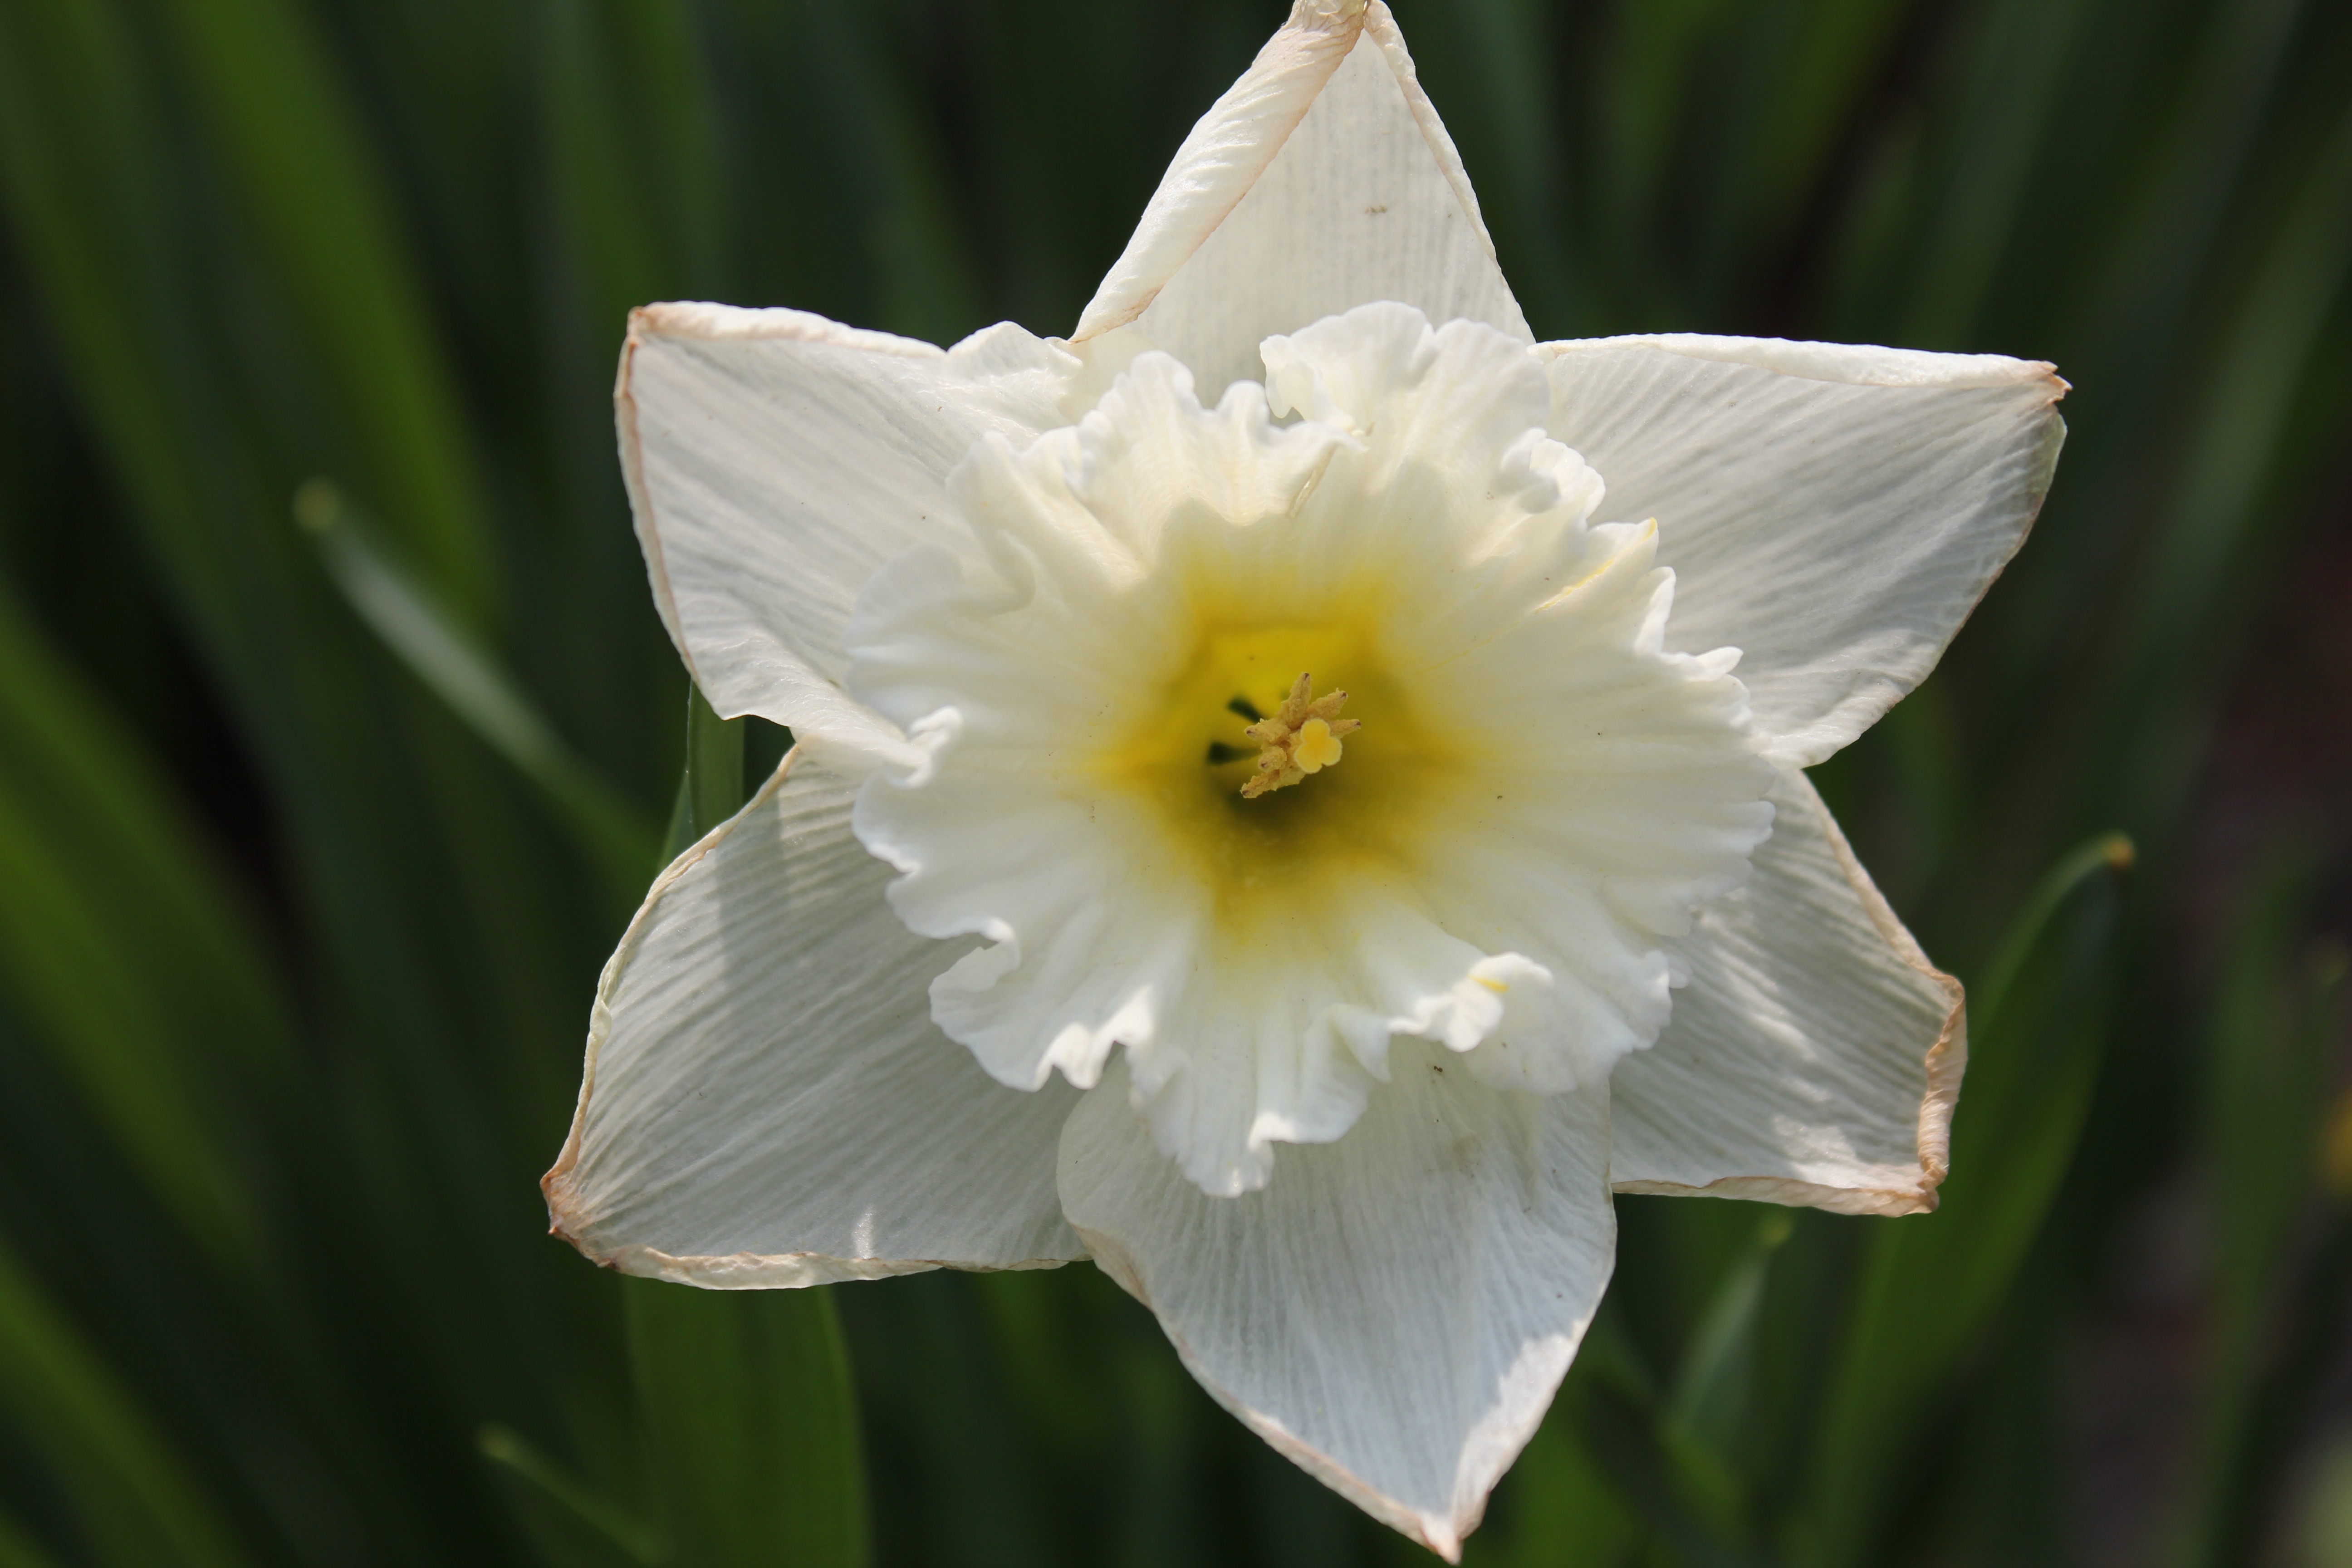
nature, blossom, plant, white, flower, petal, yellow, daffodil, flora, petals, narcissus, macro photography, flowering plant, plant stem, land plant, jonquil